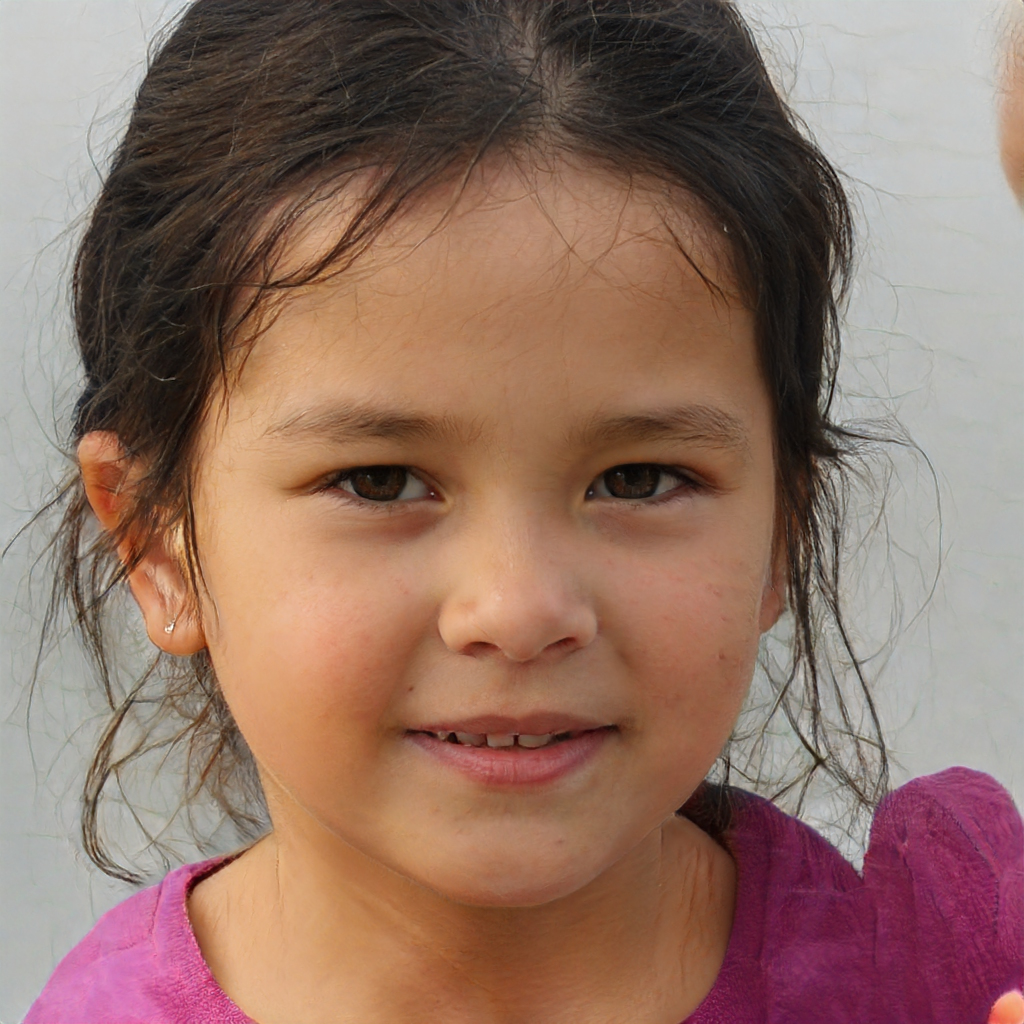
Label: No Watermark